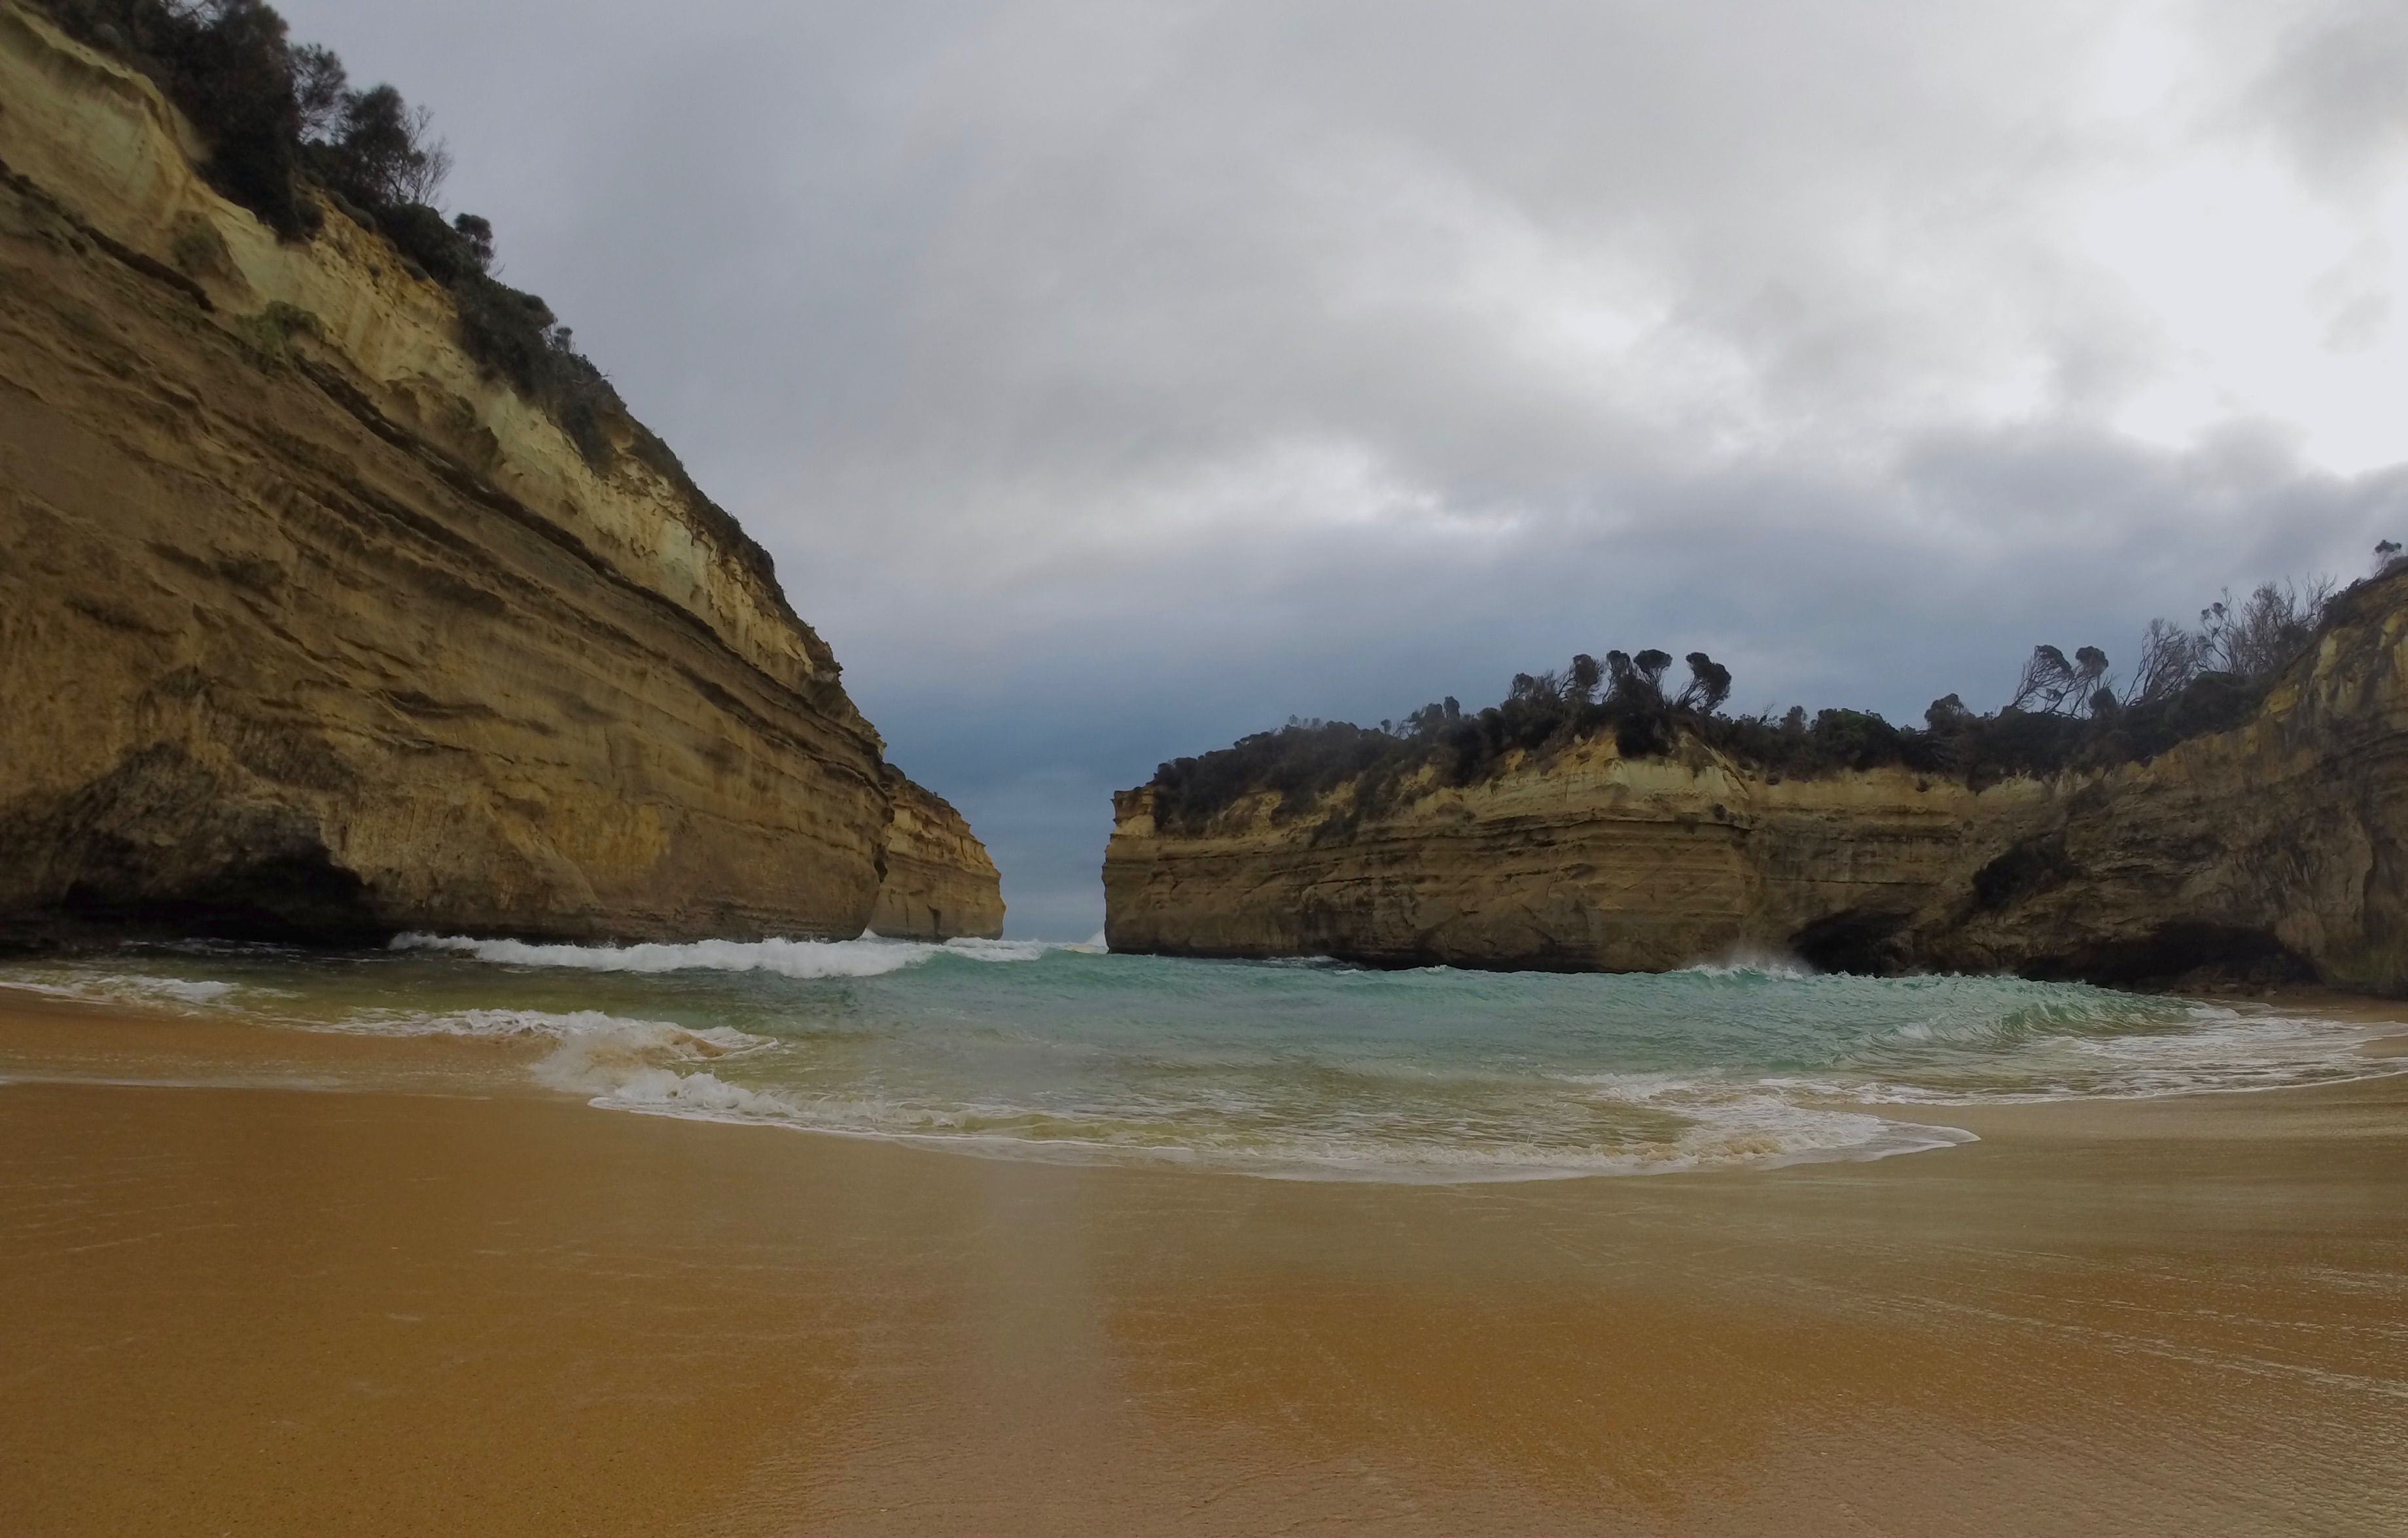
beach, landscape, sea, coast, rock, ocean, shore, wave, river, cliff, cove, bay, terrain, material, body of water, loch, cape, wadi, landform, geographical feature, wind wave